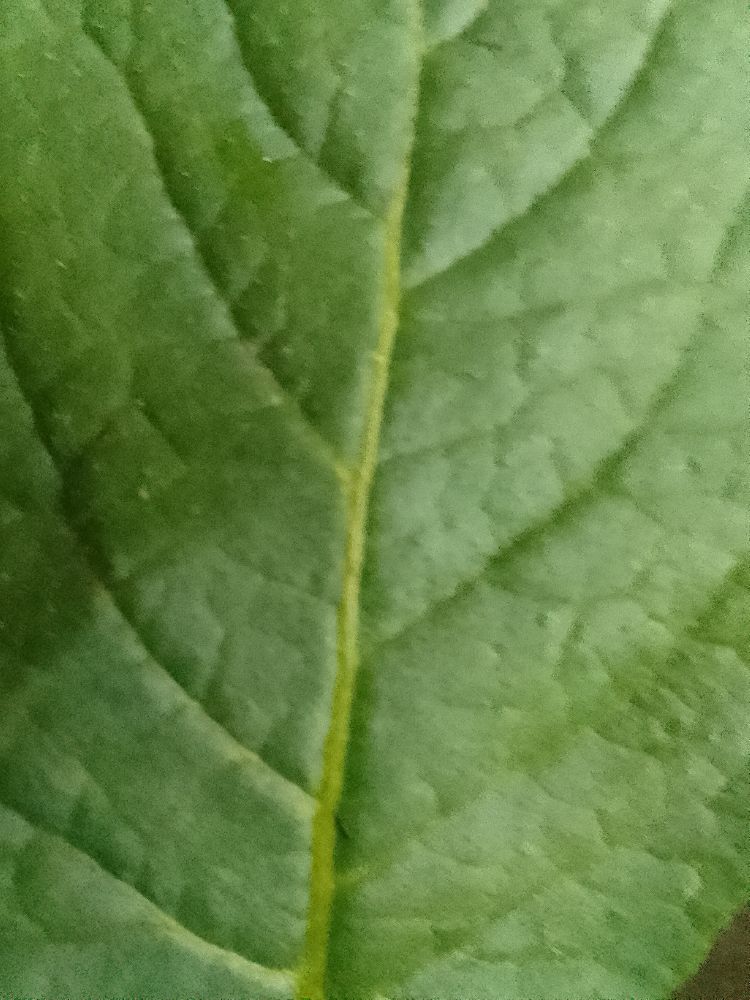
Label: Healthy